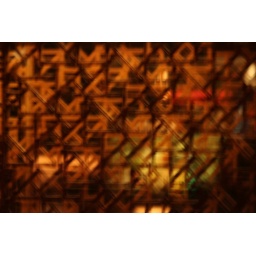
in the bar mirror